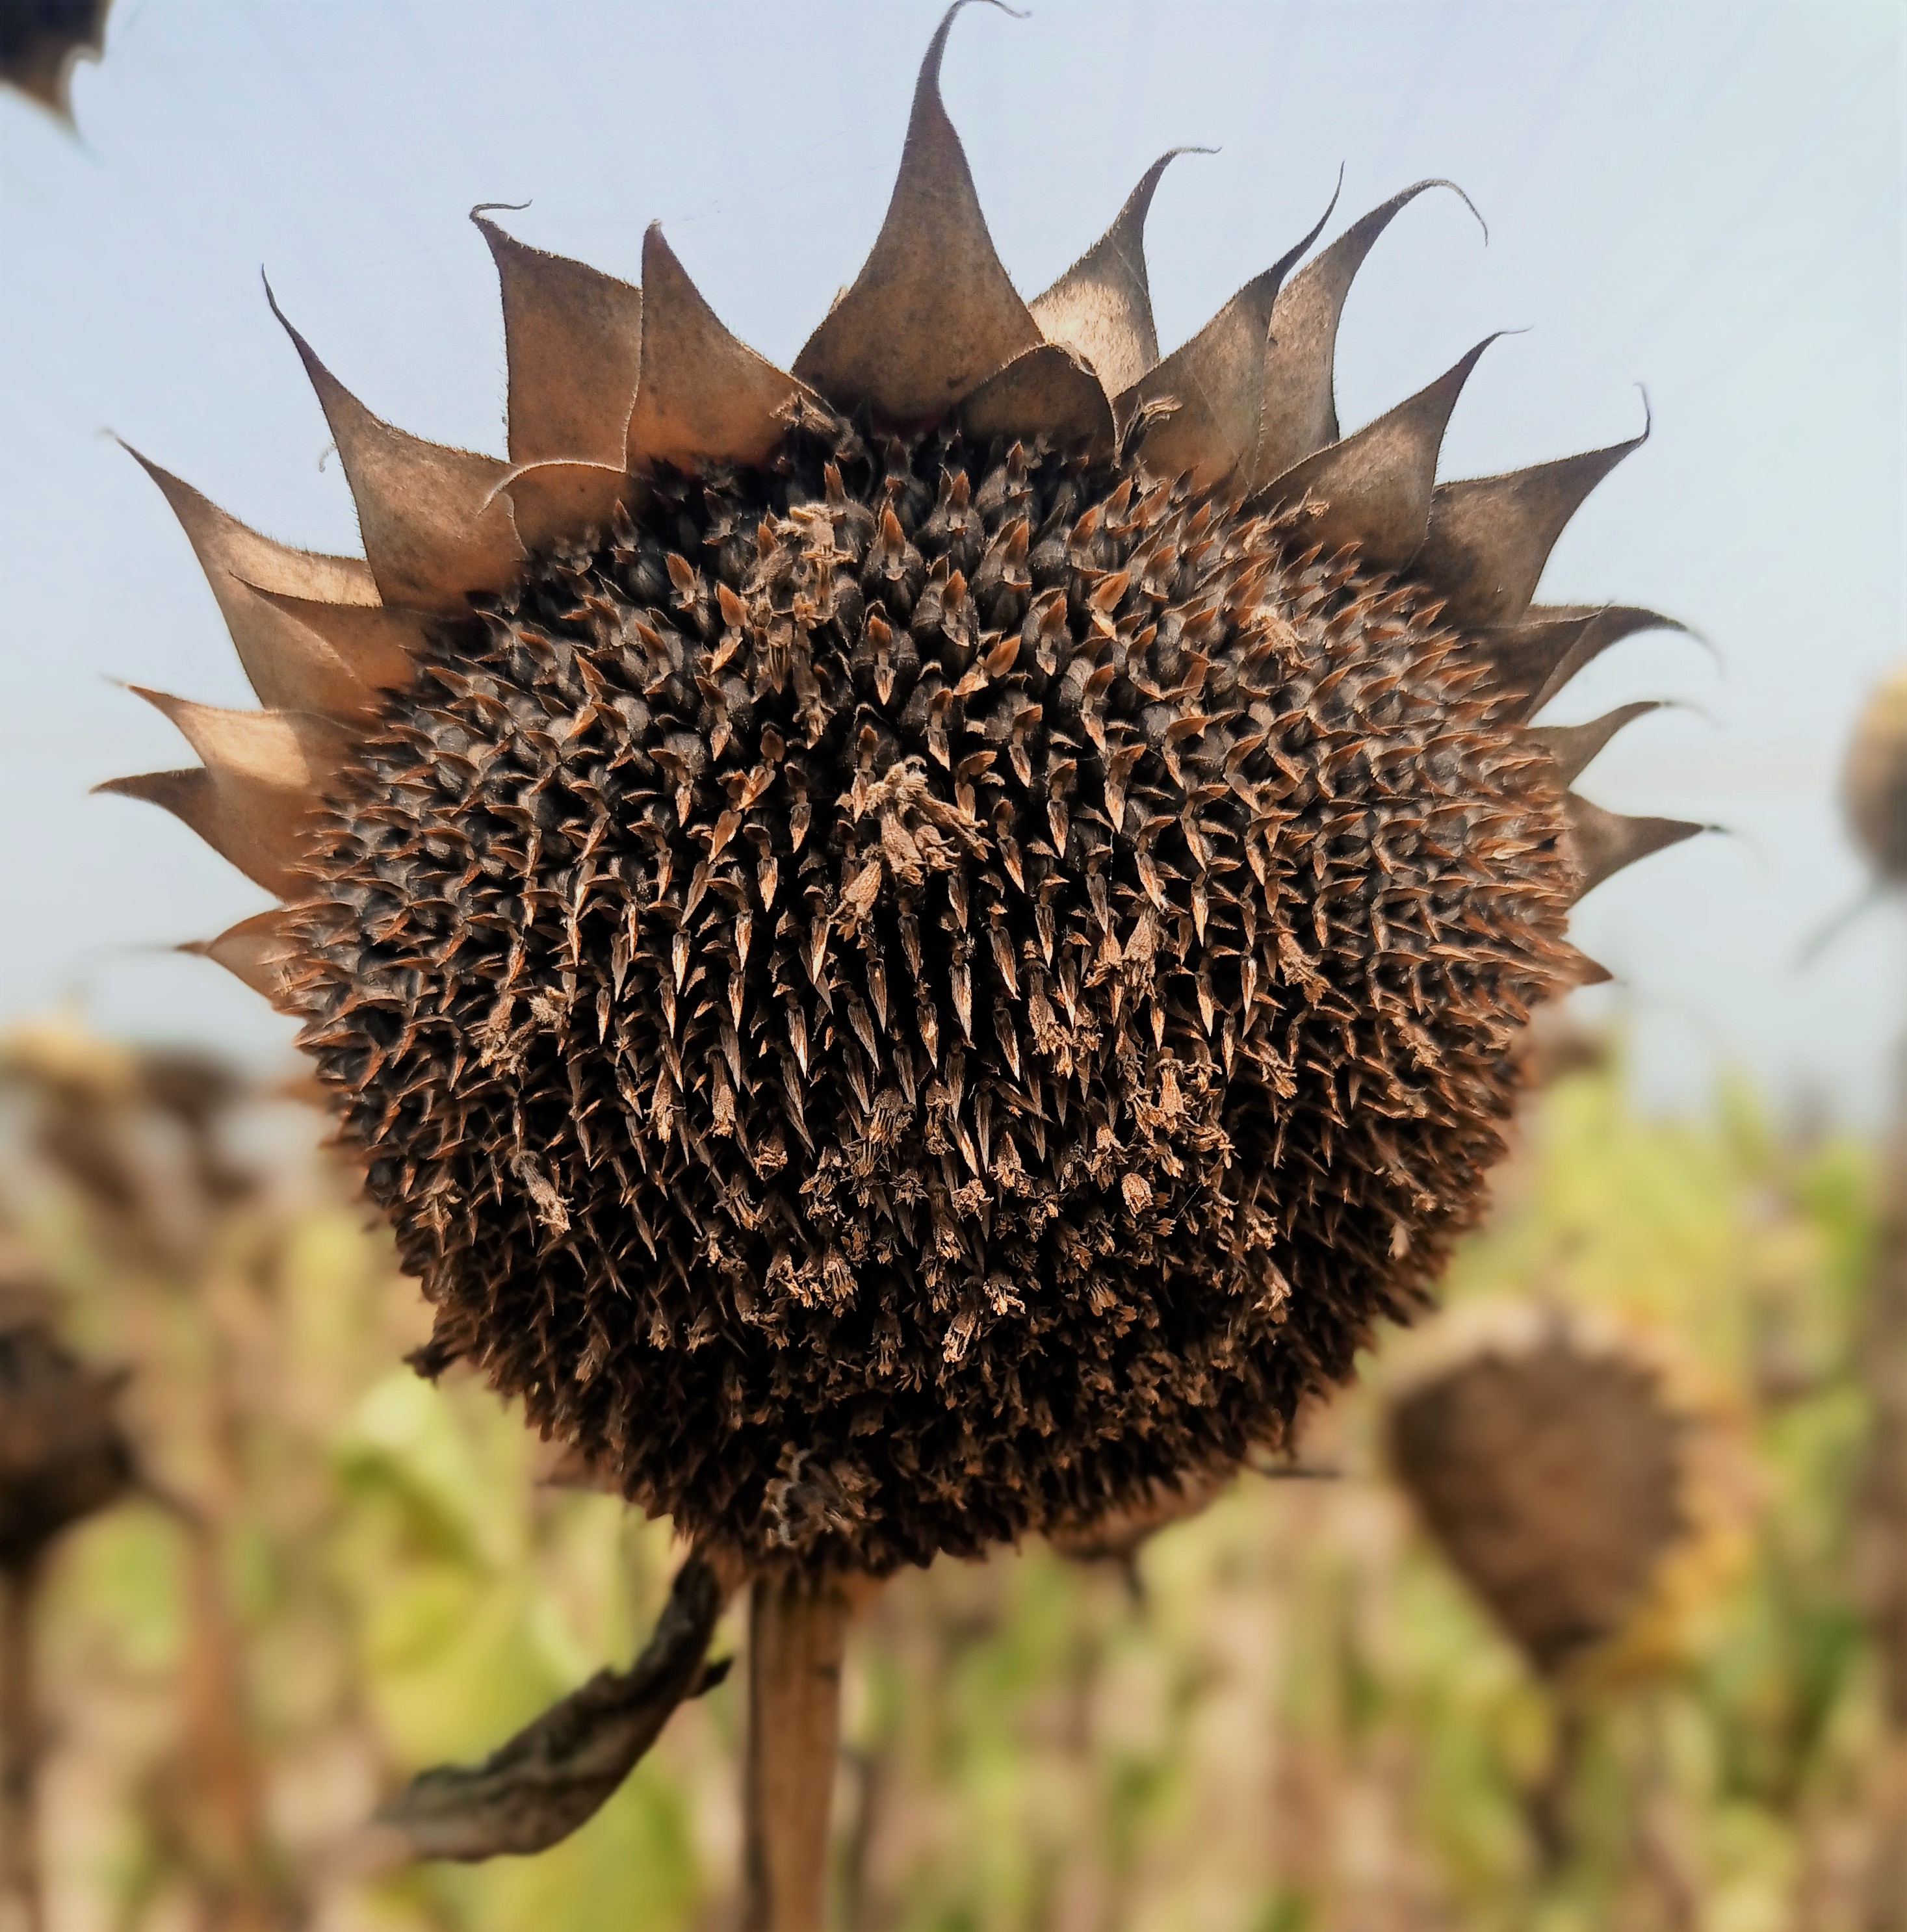
Label: Gray_mold